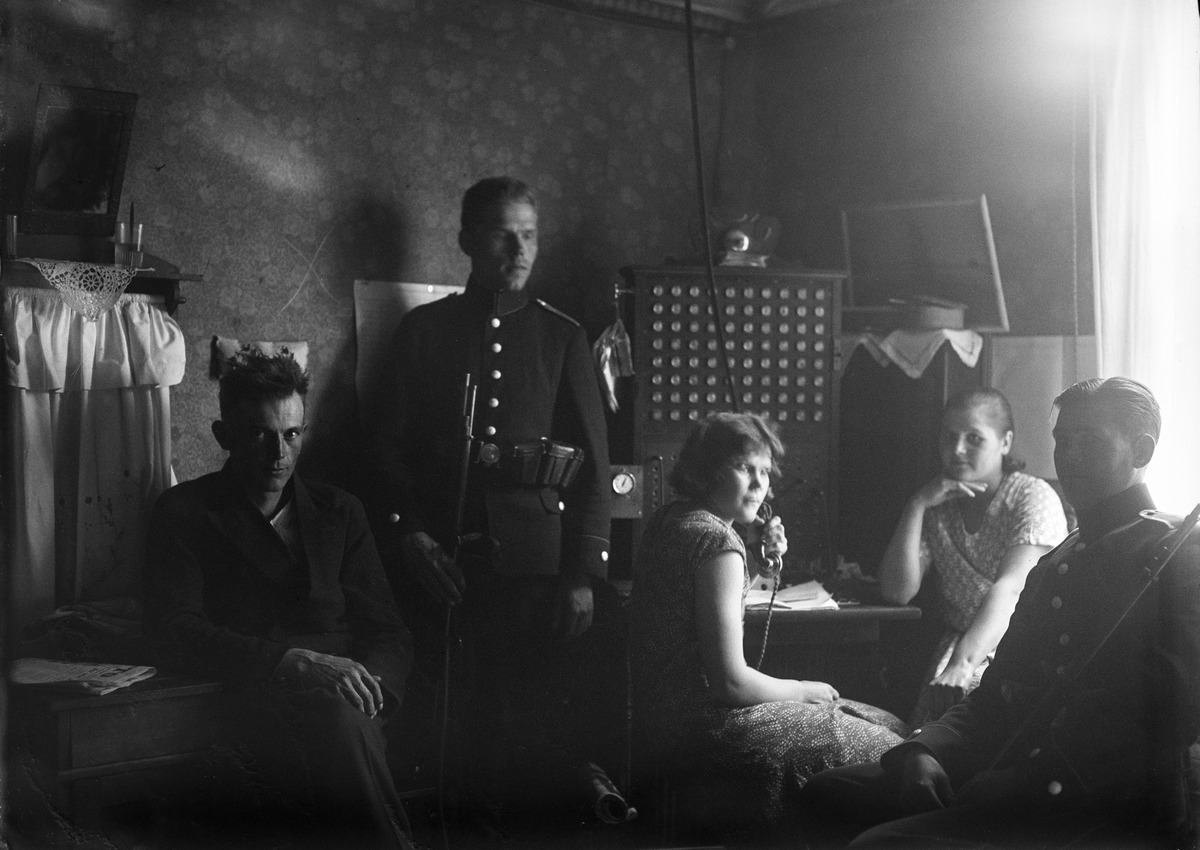
Pulamiesten kapina Nivalassa
Revolt in Nivala, Finland
sisällön kuvaus: Poliisi valvoo puheluita Nivalan puhelinkeskuksessa 14.6.1932. content description: Police controls the telephone calls in the telephone exchange in Nivala on June 14, 1932.
Vuosi: 1932
Paikka: Suomi, Nivala, Suomi, Nivala
Aiheet: Nivalan konikapina; levottomuudet; kapinat; mielenosoitukset; lama; sisäkuva; pula-ajat; mellakat; puhelinkeskukset; poliisi; trouble; disorder; disturbances; riots; demonstrations; protests; recession; depression